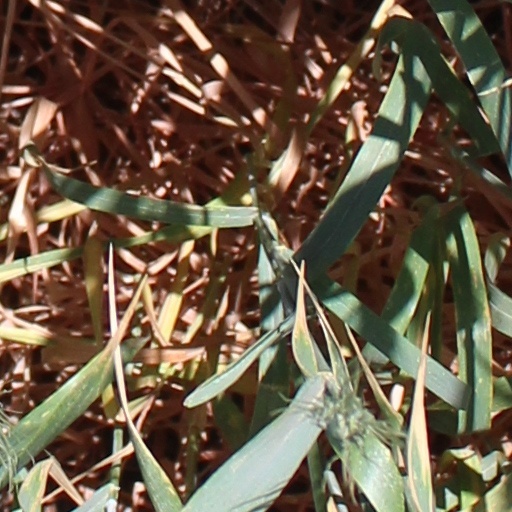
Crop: wheat